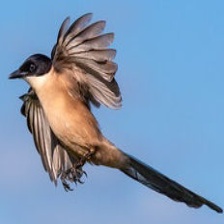
Species: IBERIAN MAGPIE
Scientific name: CYANOPICA COOKI
ImageNet parent category: magpie